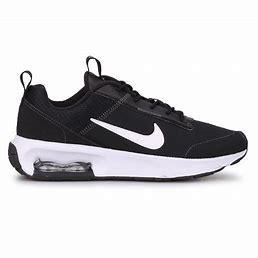
Brand: Nike
Model: Air Max Intrlk Lite